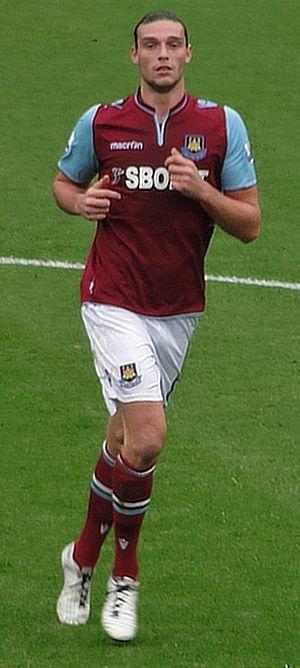
Andrew « Andy » Thomas Carroll, né le 6 janvier 1989 à Newcastle, est un footballeur international anglais qui évolue au poste d'attaquant à Newcastle United.